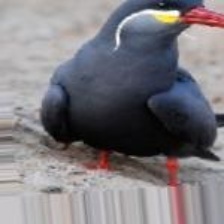
Species: INCA TERN
Scientific name: LAROSTERNA INCA